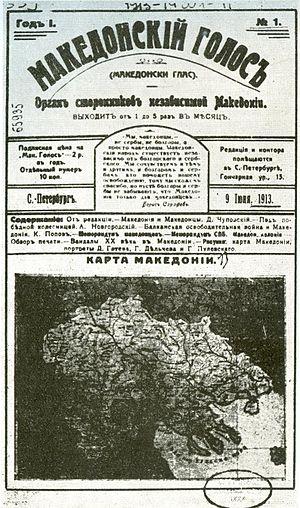
Dimitrija Čupovski, né le 8 novembre 1878 à Papradichté et mort le 29 octobre 1940 à Leningrad, est un lexicographe et philologue macédonien. Il est l'une des principales figures de la consolidation de l'identité macédonienne.